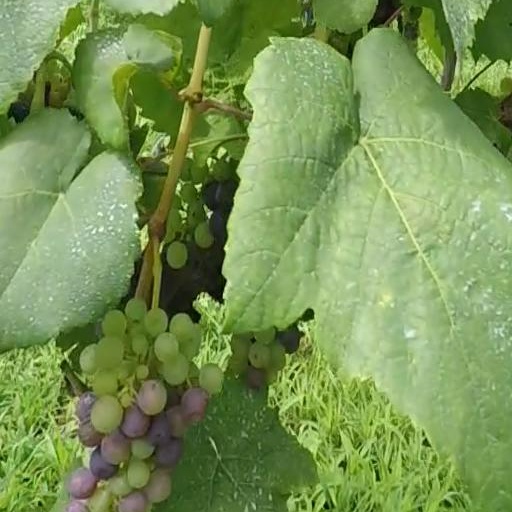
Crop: grape